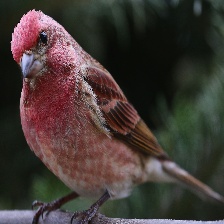
Species: PURPLE FINCH
Scientific name: HAEMORHOUS PURPUREUS
ImageNet parent category: house_finch